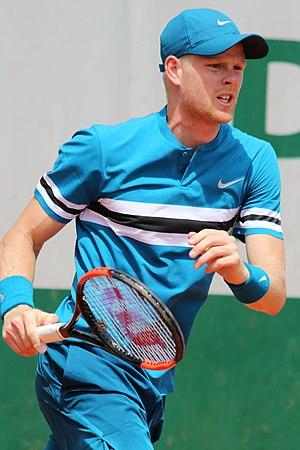
Kyle Edmund, né le 8 janvier 1995 à Johannesbourg, est un joueur de tennis britannique, professionnel depuis 2012.